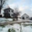
Label: house